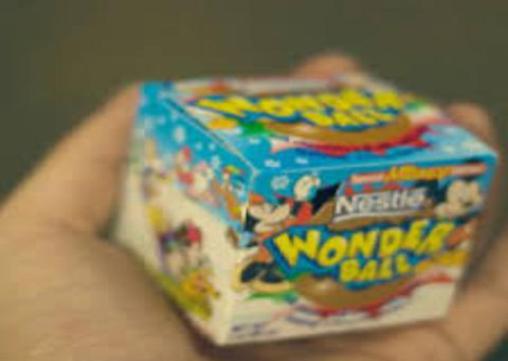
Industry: Leisure